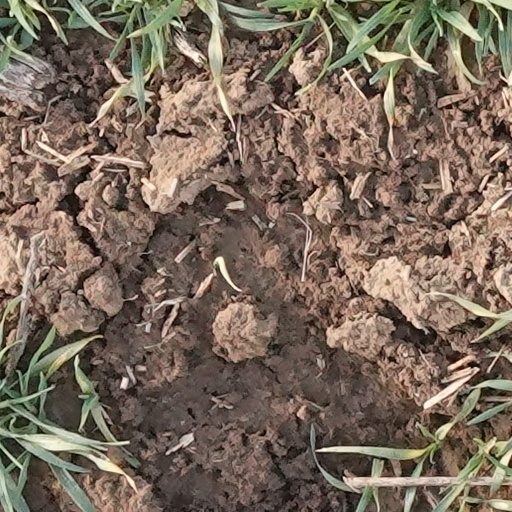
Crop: wheat